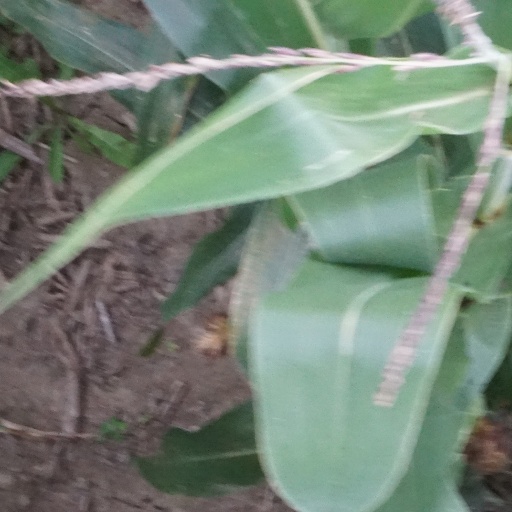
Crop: maize; corn